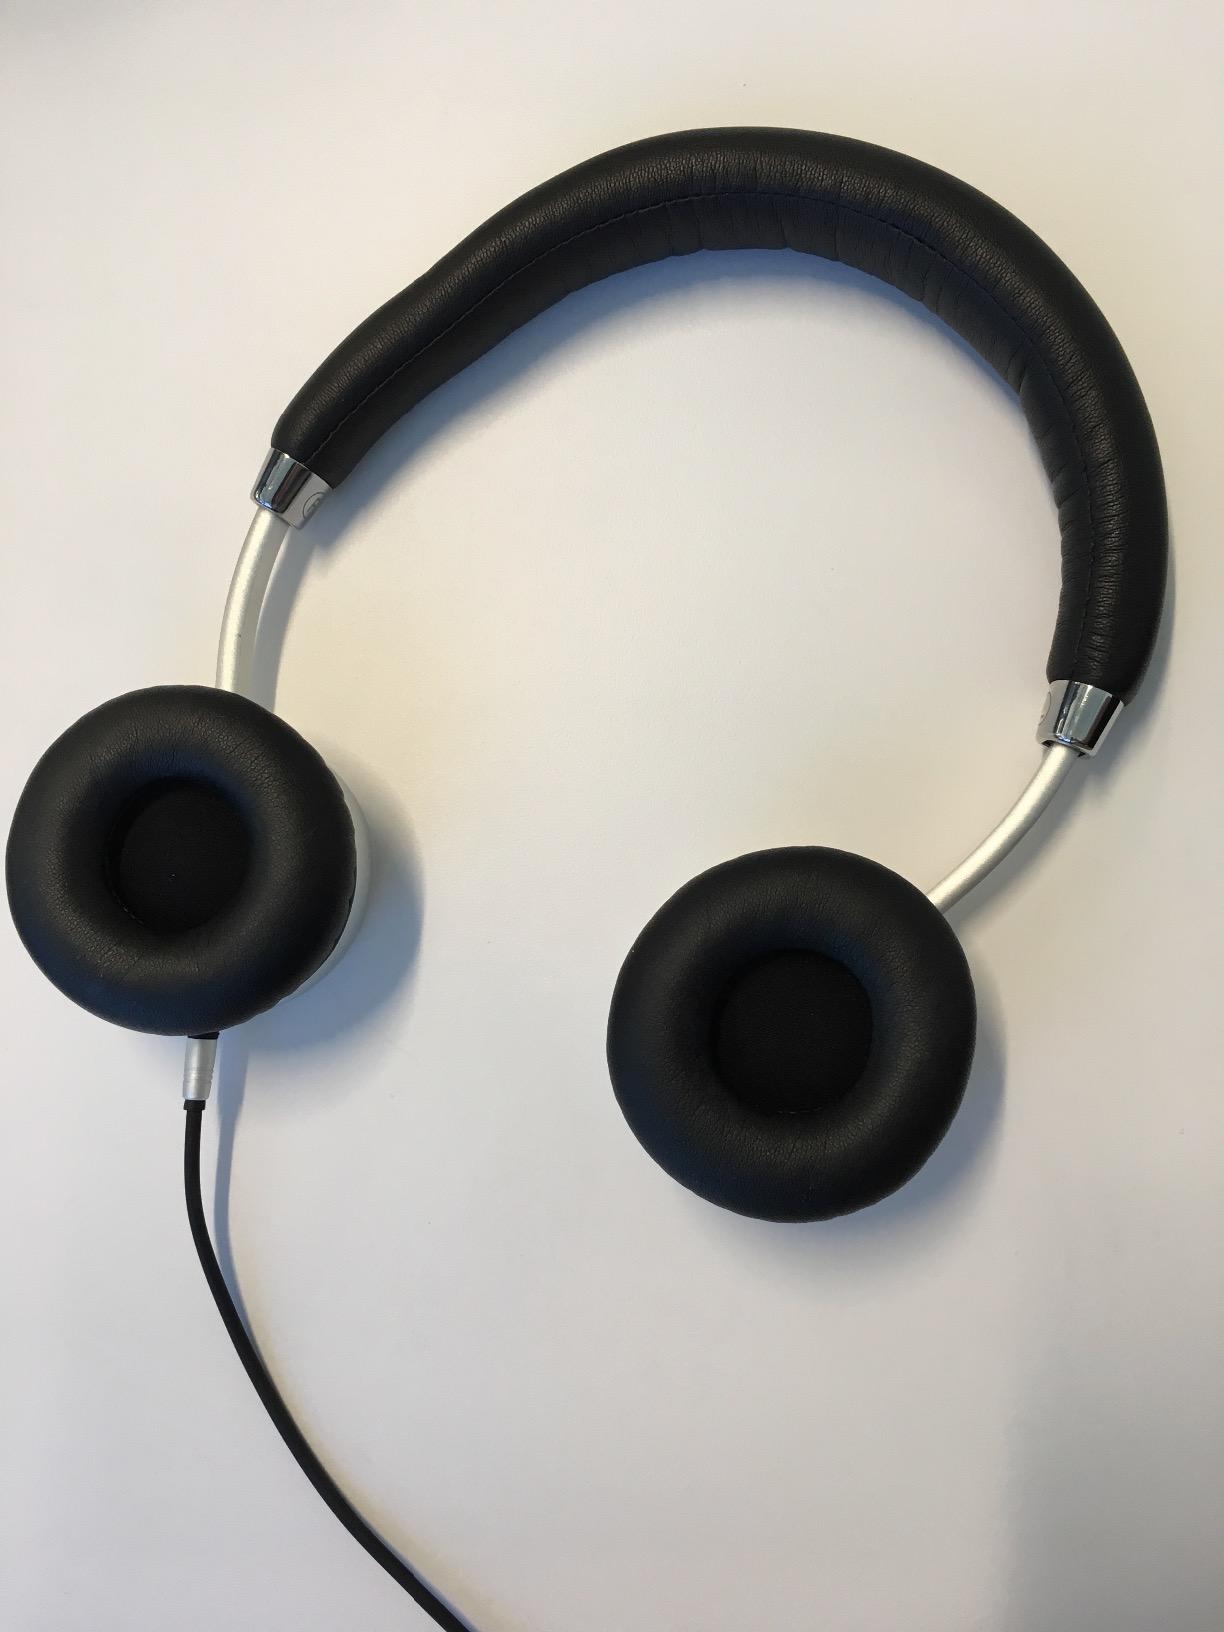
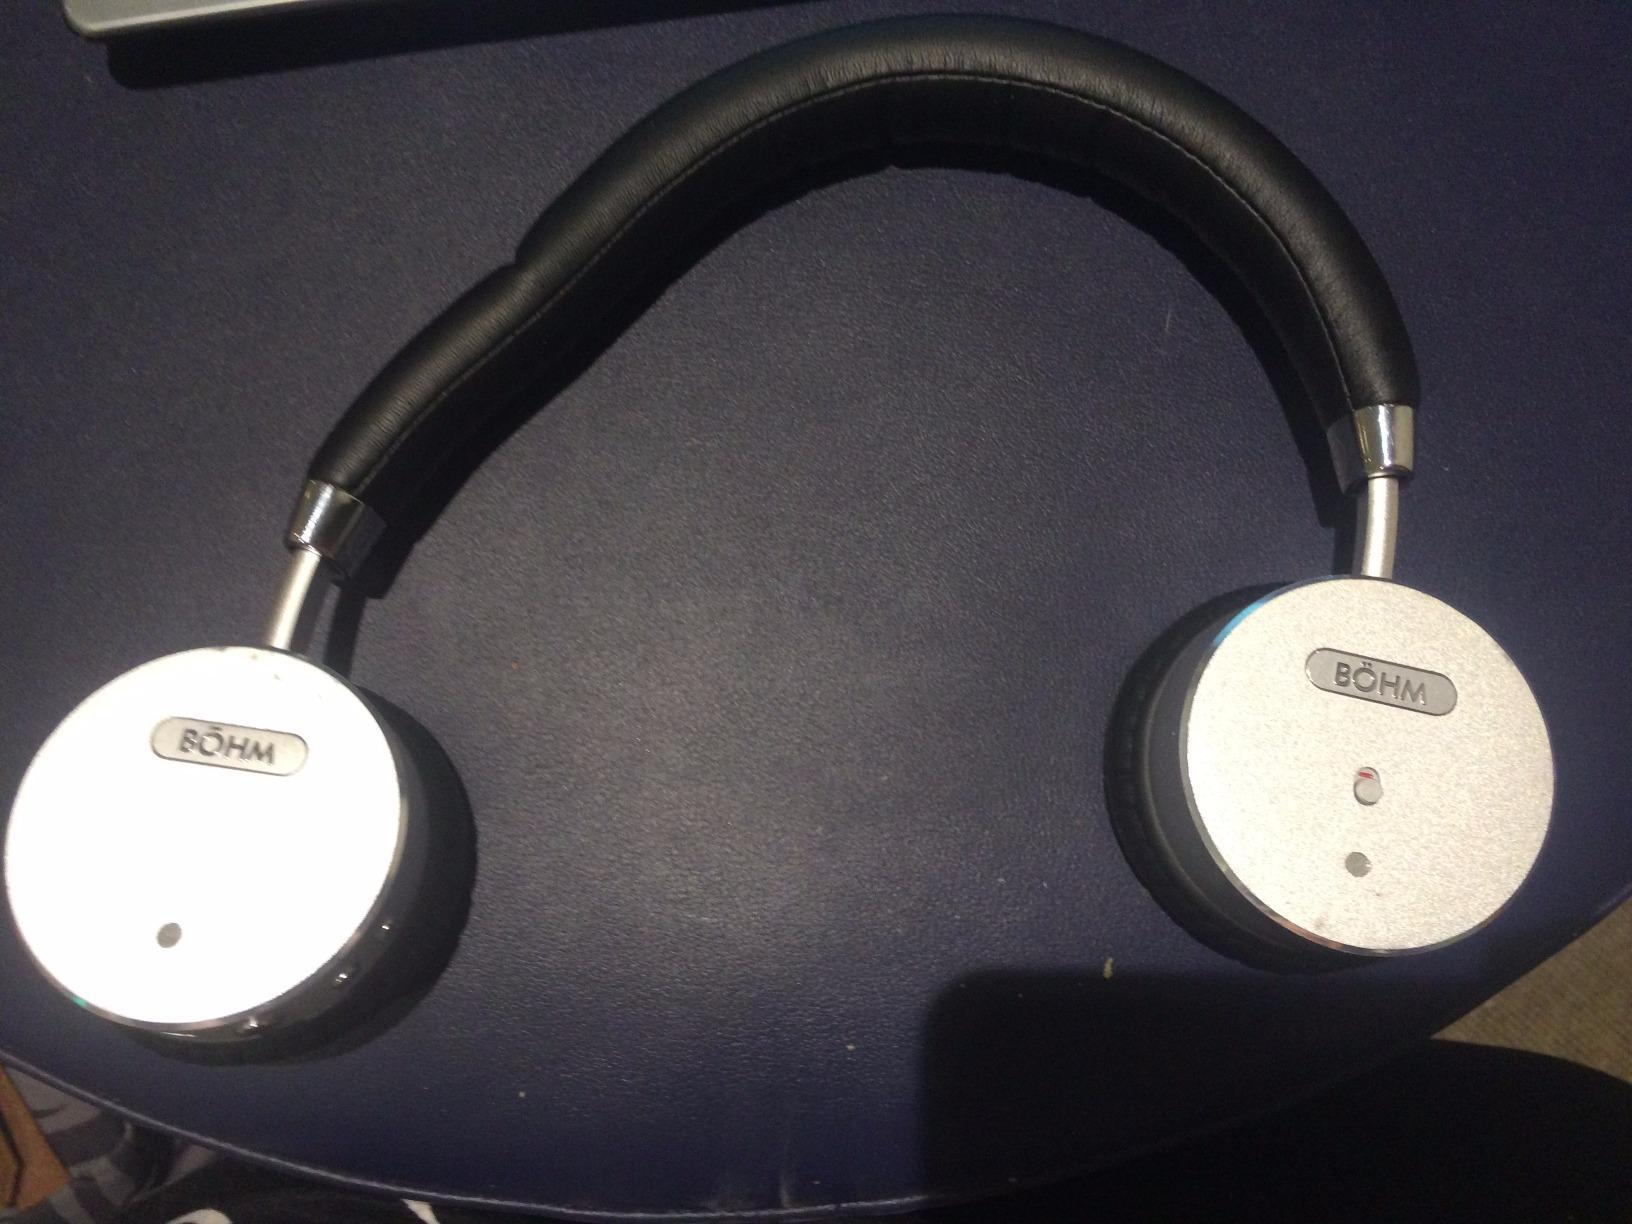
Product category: headphones
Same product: yes